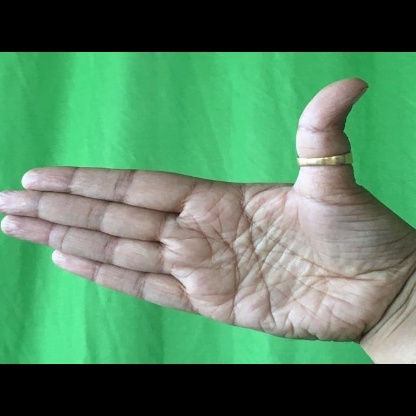
Mudra: Ardhachandran